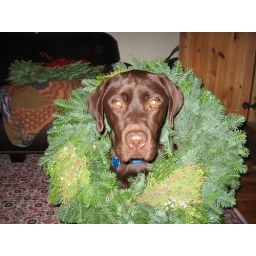
The girls decided to dress up the pups in some holiday cheer.